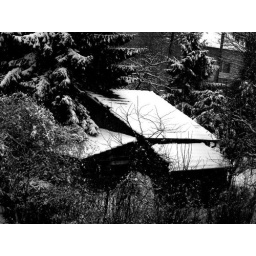
the old house under the tree